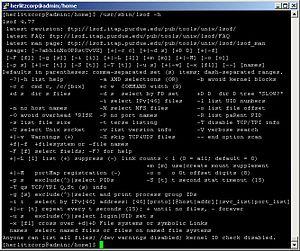
lsof est une commande UNIX qui permet de lister les fichiers actuellement ouverts sur le système.